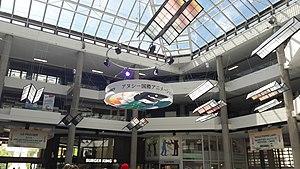
Le centre culturel Bonlieu à l'occasion du festival international d'animation d'Annecy 2019
Le Festival international du film d'animation d'Annecy 2019, 43ᵉ édition du festival, se déroule du 10 au 15 juin 2019. Le pays à l'honneur lors de cette édition est le Japon.